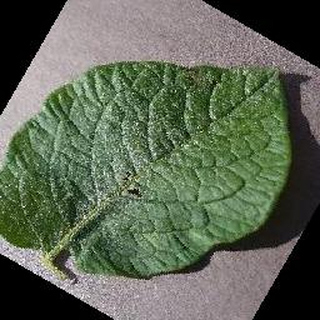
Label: healthy_potato